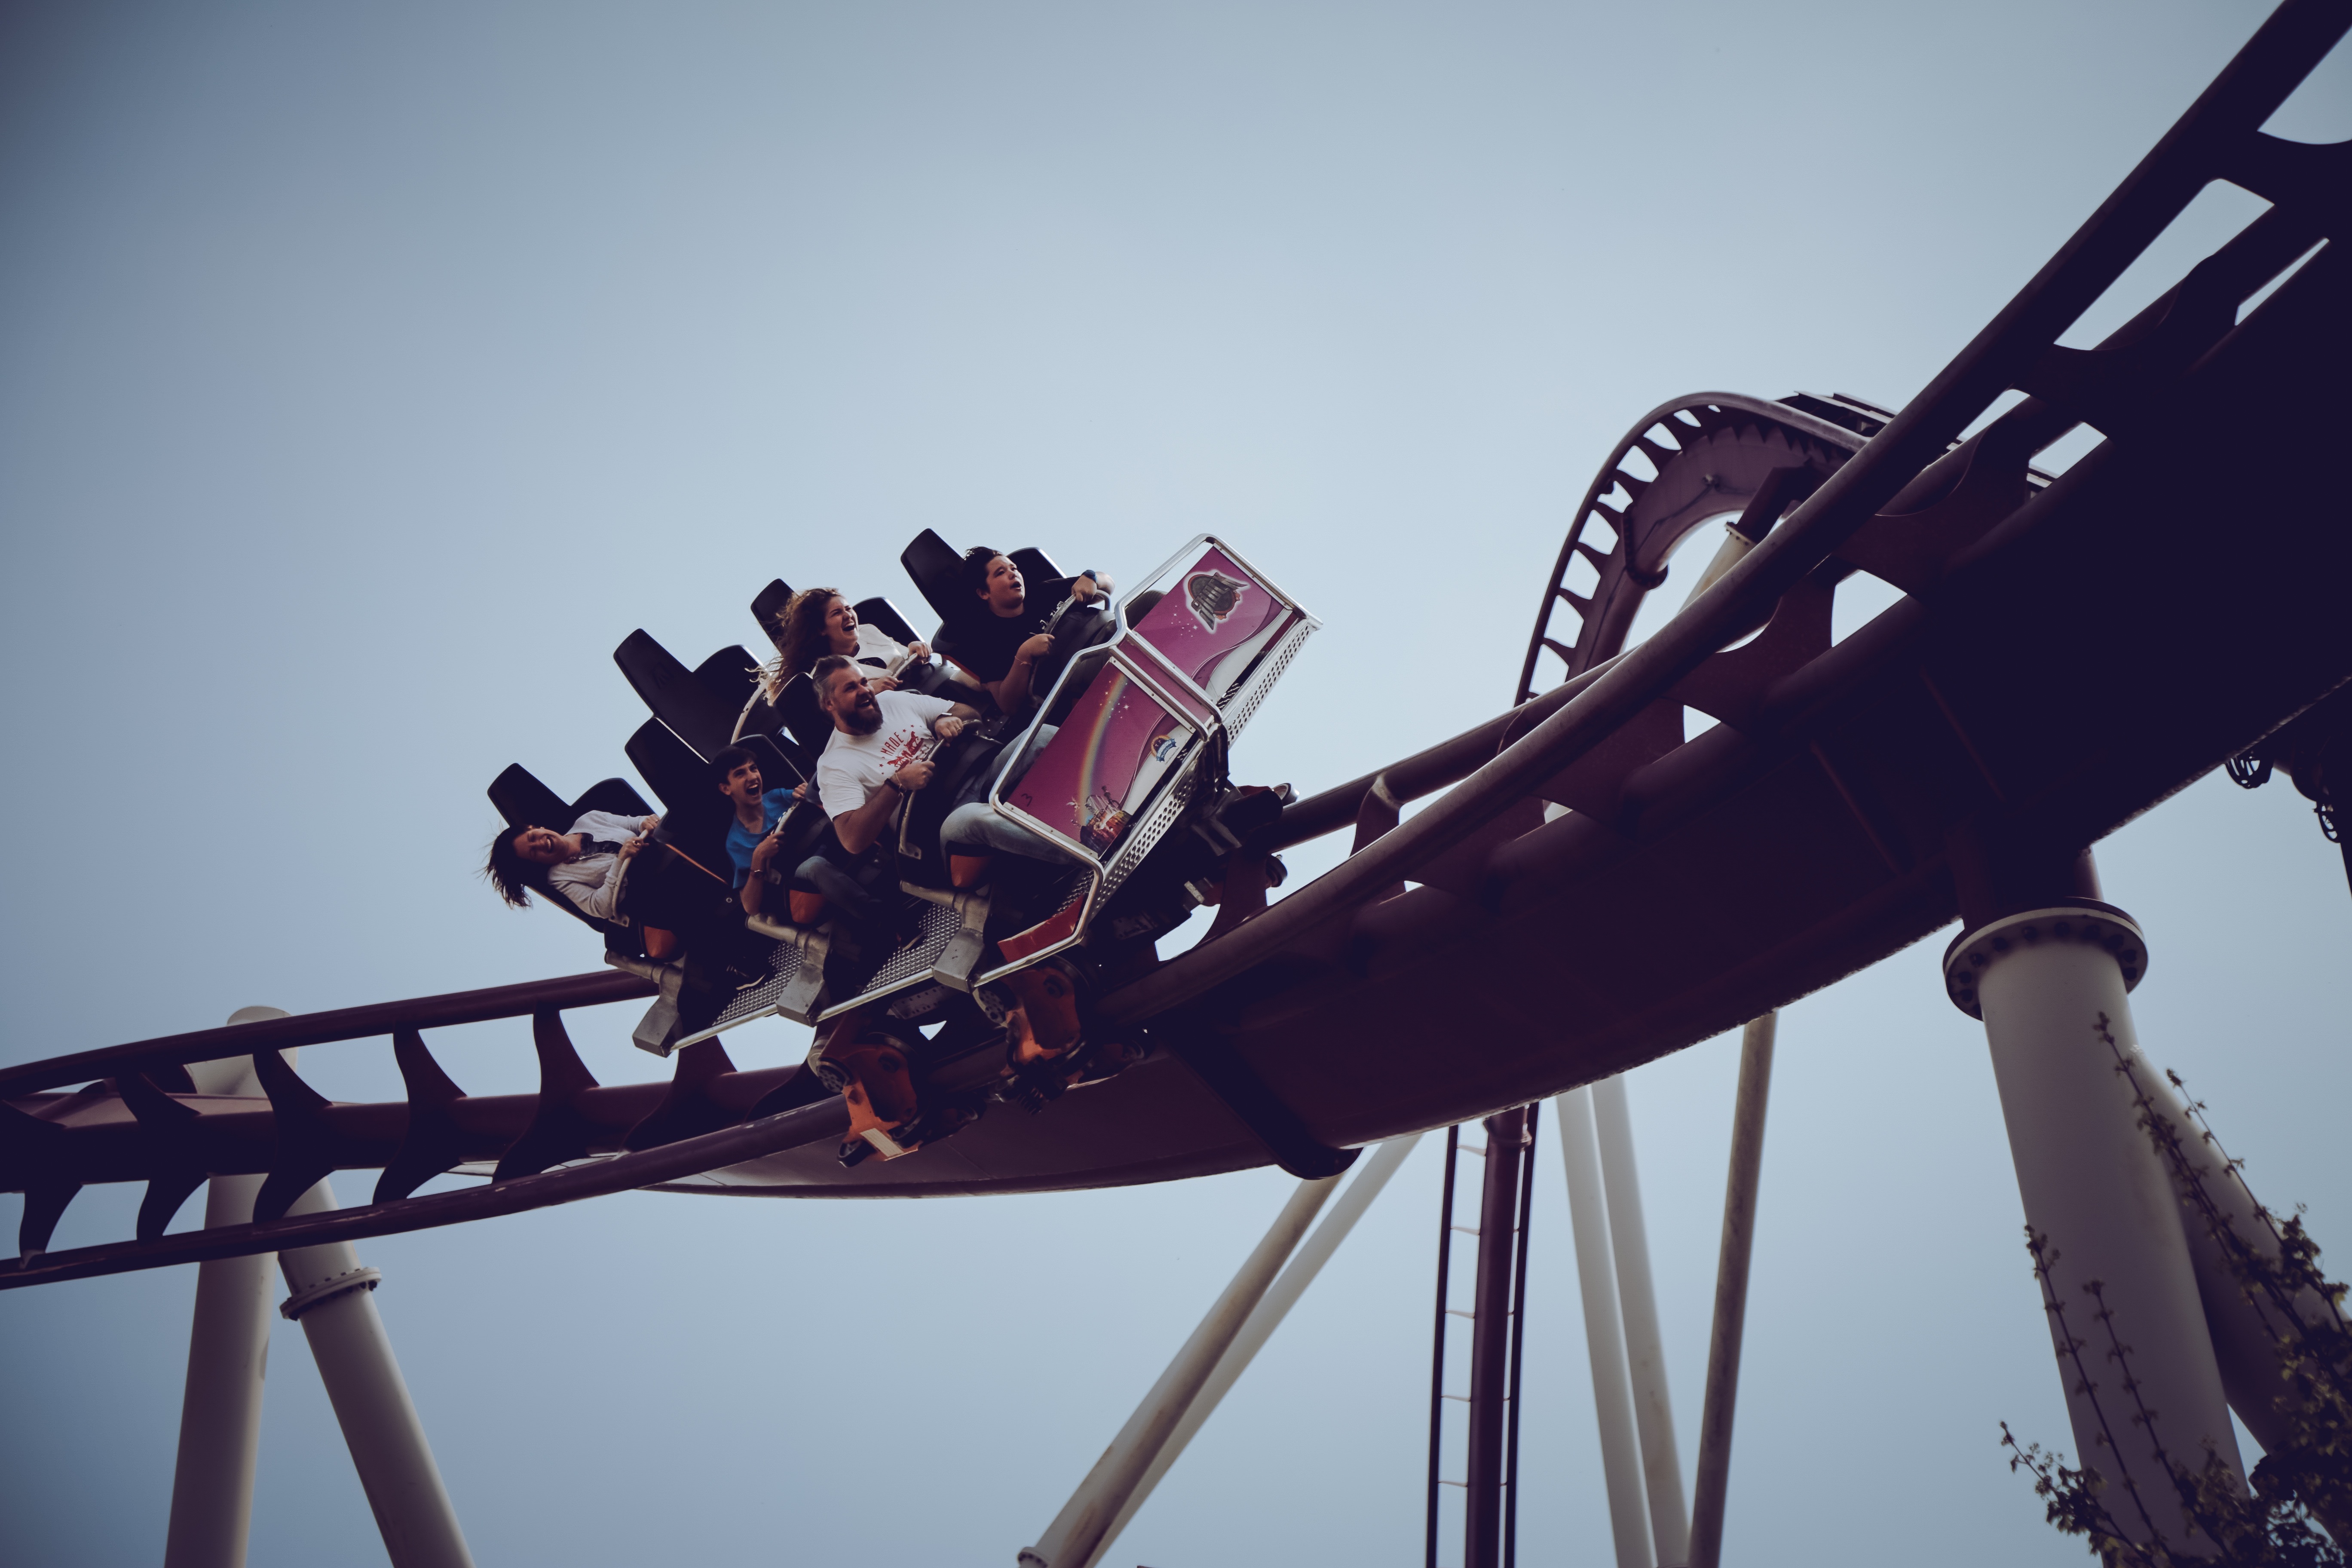
recreation, amusement park, park, roller coaster, tourist attraction, amusement ride, outdoor recreation, nonbuilding structure